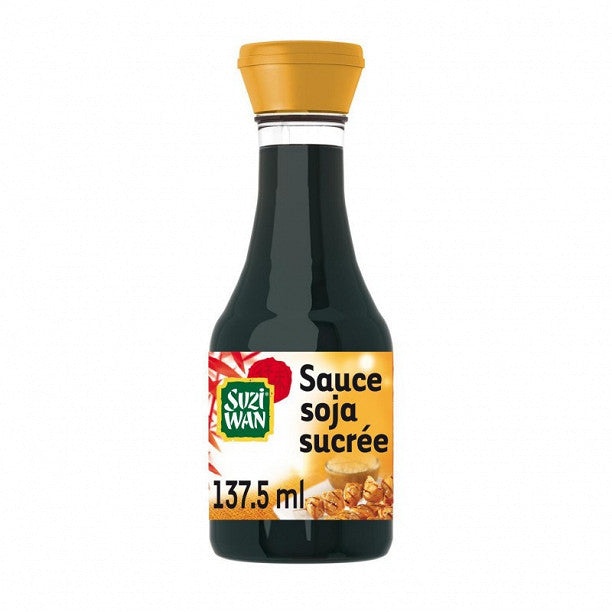
SUZI WAN Sauce Soja sucrée 135ml -H134
La sauce soja sucrée Suzi Wan® est parfaite pour de nombreuses recettes: tremper vos sushis et makis, mariner et caraméliser vos viandes et poissons ou tout simplement assaisonner vos nouilles sautées asiatiques ! Nutriscore E Note Yuka : 30/100 18/10/2024
Brand: Euromarket
Category: Food, Beverages & Tobacco > Food Items > Condiments & Sauces > Soy Sauce